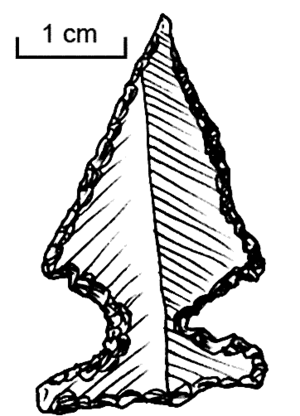
En archéologie préhistorique, une typologie lithique est une liste de types d'objets de pierre taillée, le plus souvent des outils ou des outils présumés, présentant des attributs caractéristiques. L'emploi des catégories descriptives standardisées définies dans des typologies peuvent ensuite être analysées à l'aide de procédures statistiques. La typologie permet ainsi de comparer des ensembles d'industries lithiques associés à des couches archéologiques et, donc, de décrire leur évolution au cours du temps ou de différencier des ensembles contemporains correspondant à des traditions ou des activités distinctes.